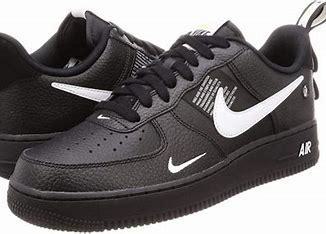
Brand: Nike
Model: Air Force 1 07 LV8